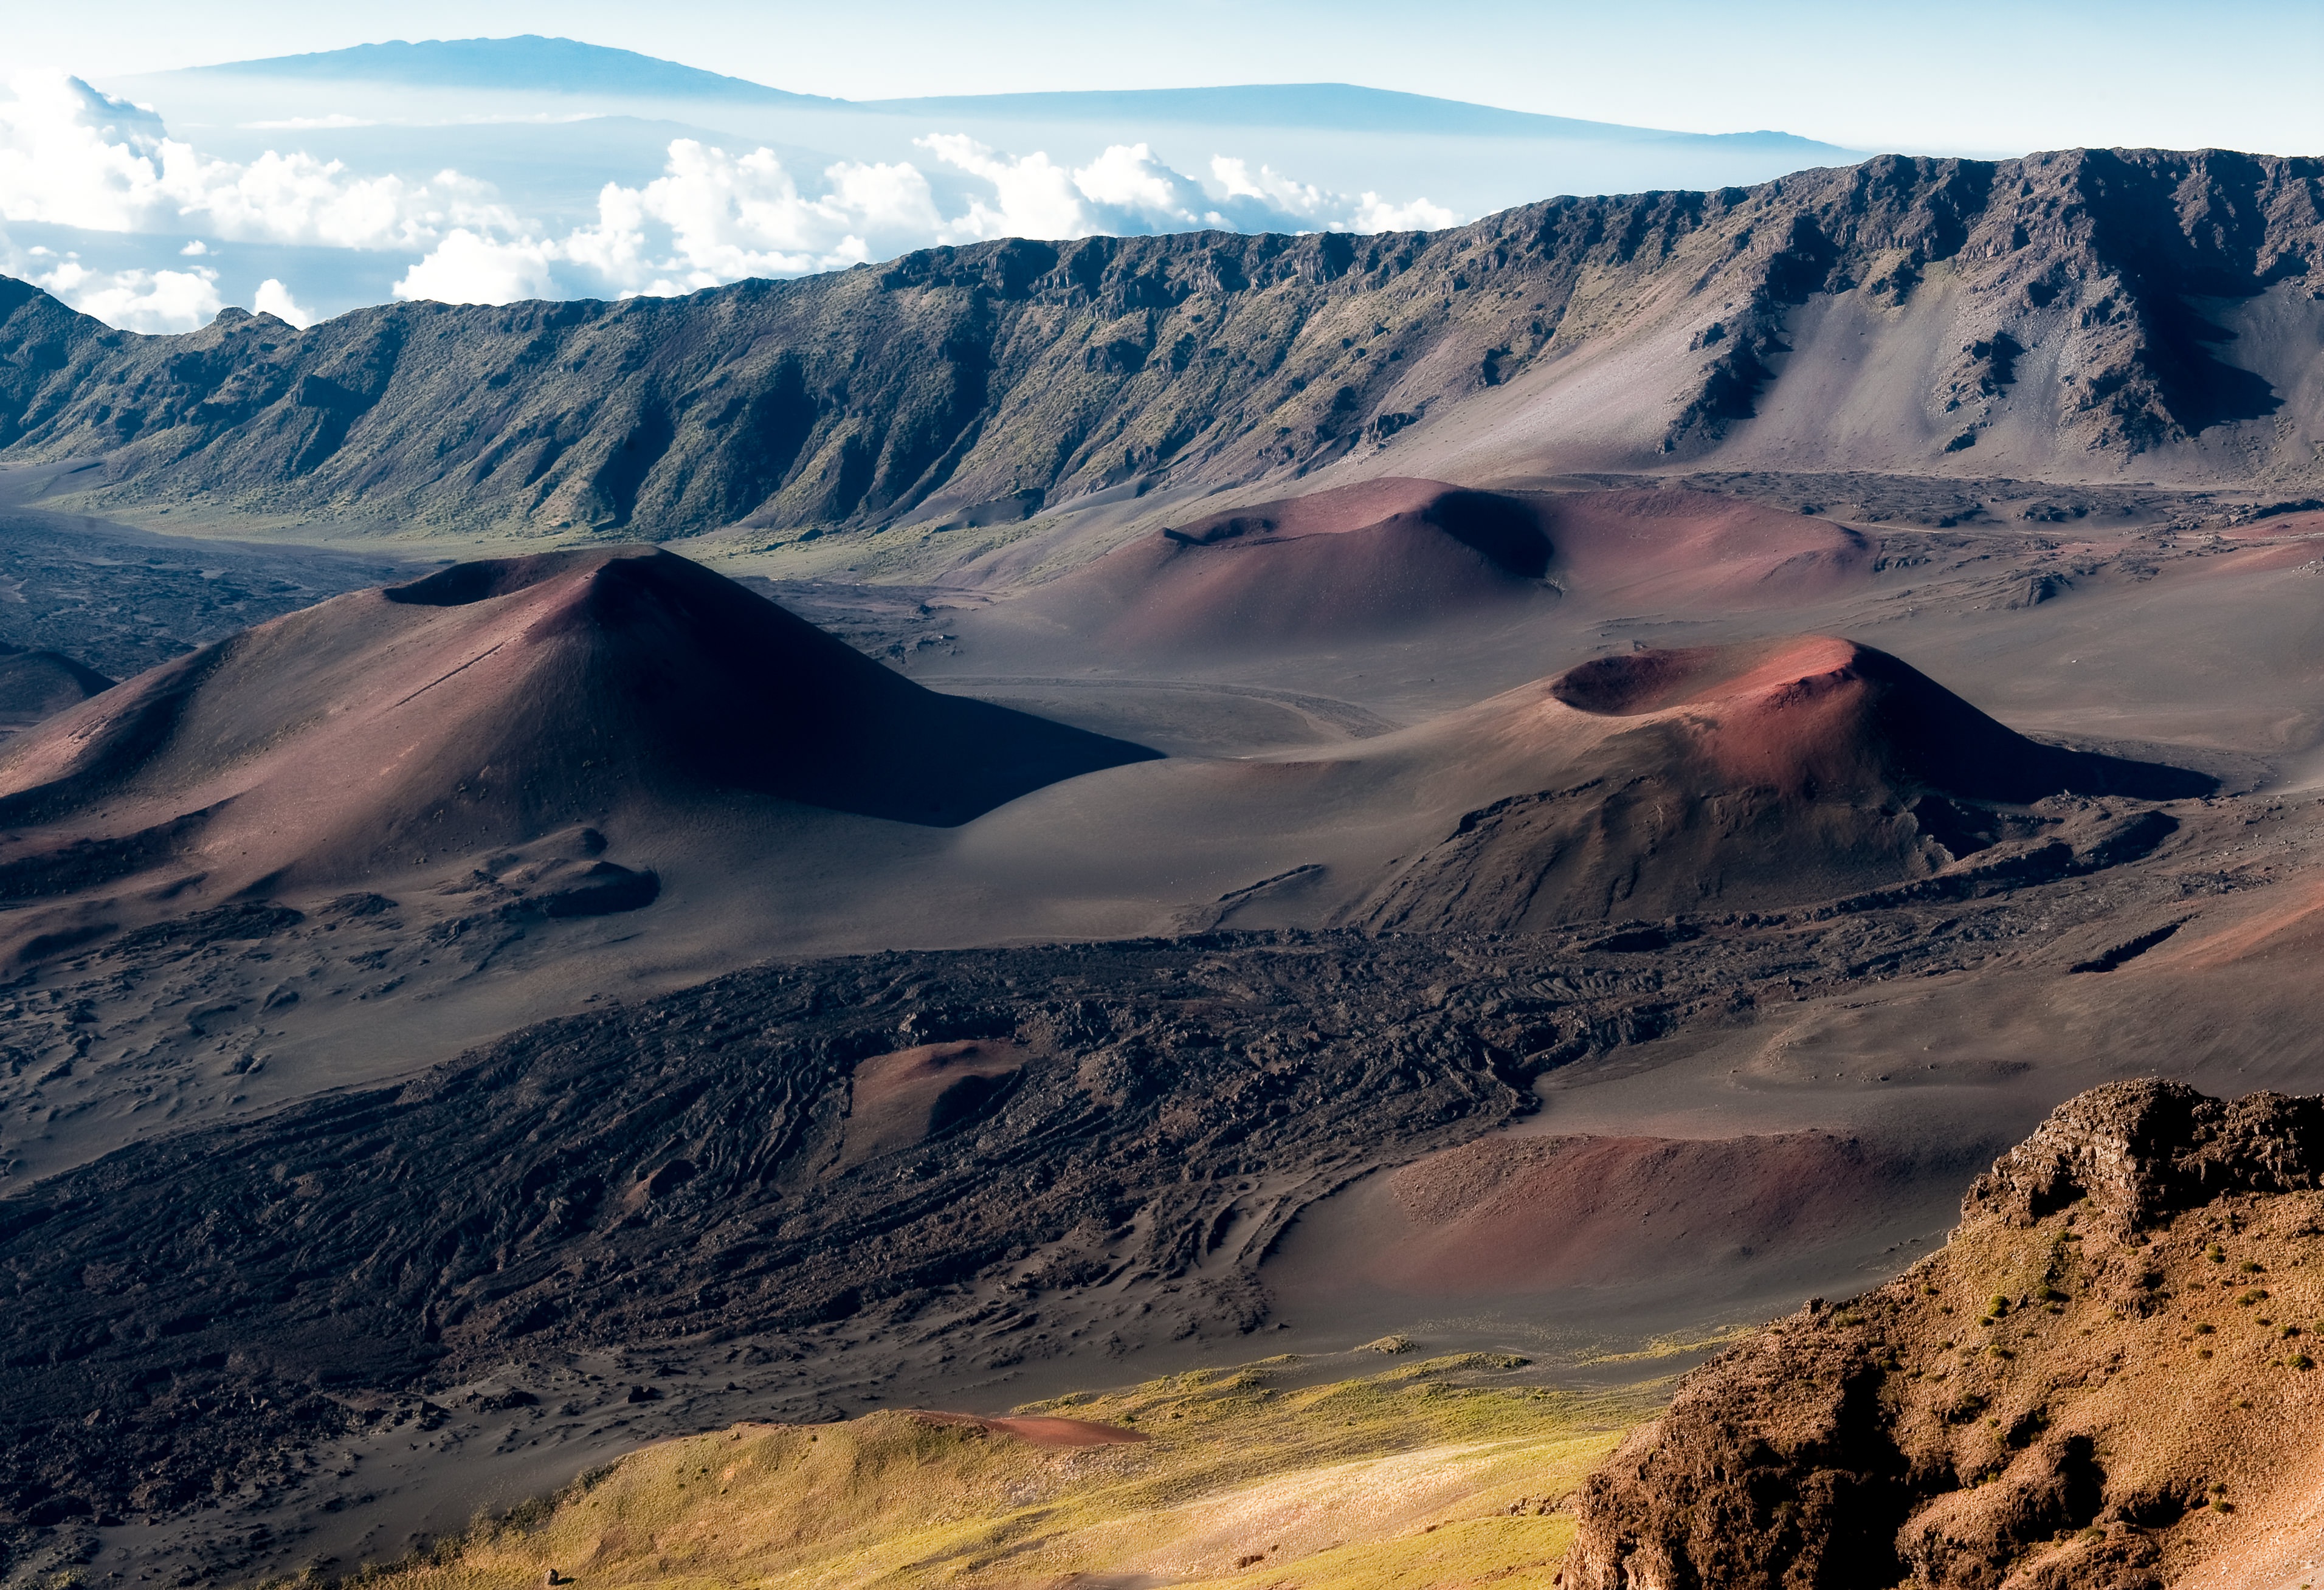
landscape, nature, wilderness, mountain, snow, lake, valley, mountain range, scenic, volcano, crater, hawaii, ridge, summit, outdoors, plateau, fell, cirque, loch, landform, mountain pass, geographical feature, atmospheric phenomenon, mountainous landforms, geological phenomenon, volcanic landform, haleakala crater